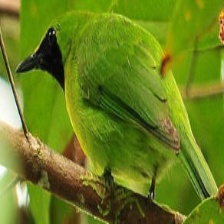
Species: BORNEAN LEAFBIRD
Scientific name: CHLOROPSIS KINABALUENSIS